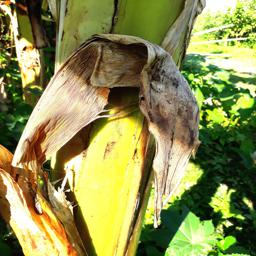
Label: PSEUDOSTEM WEEVIL